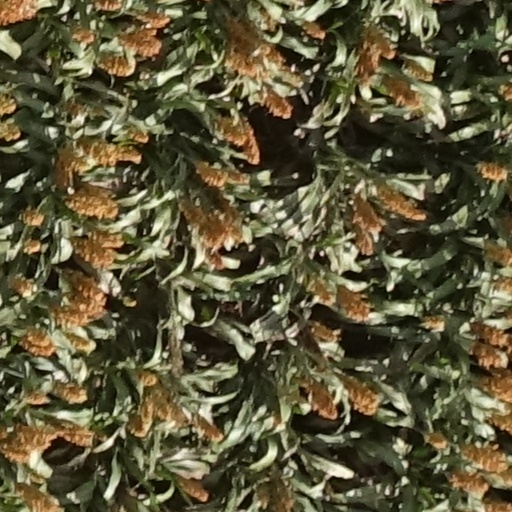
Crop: sorghum